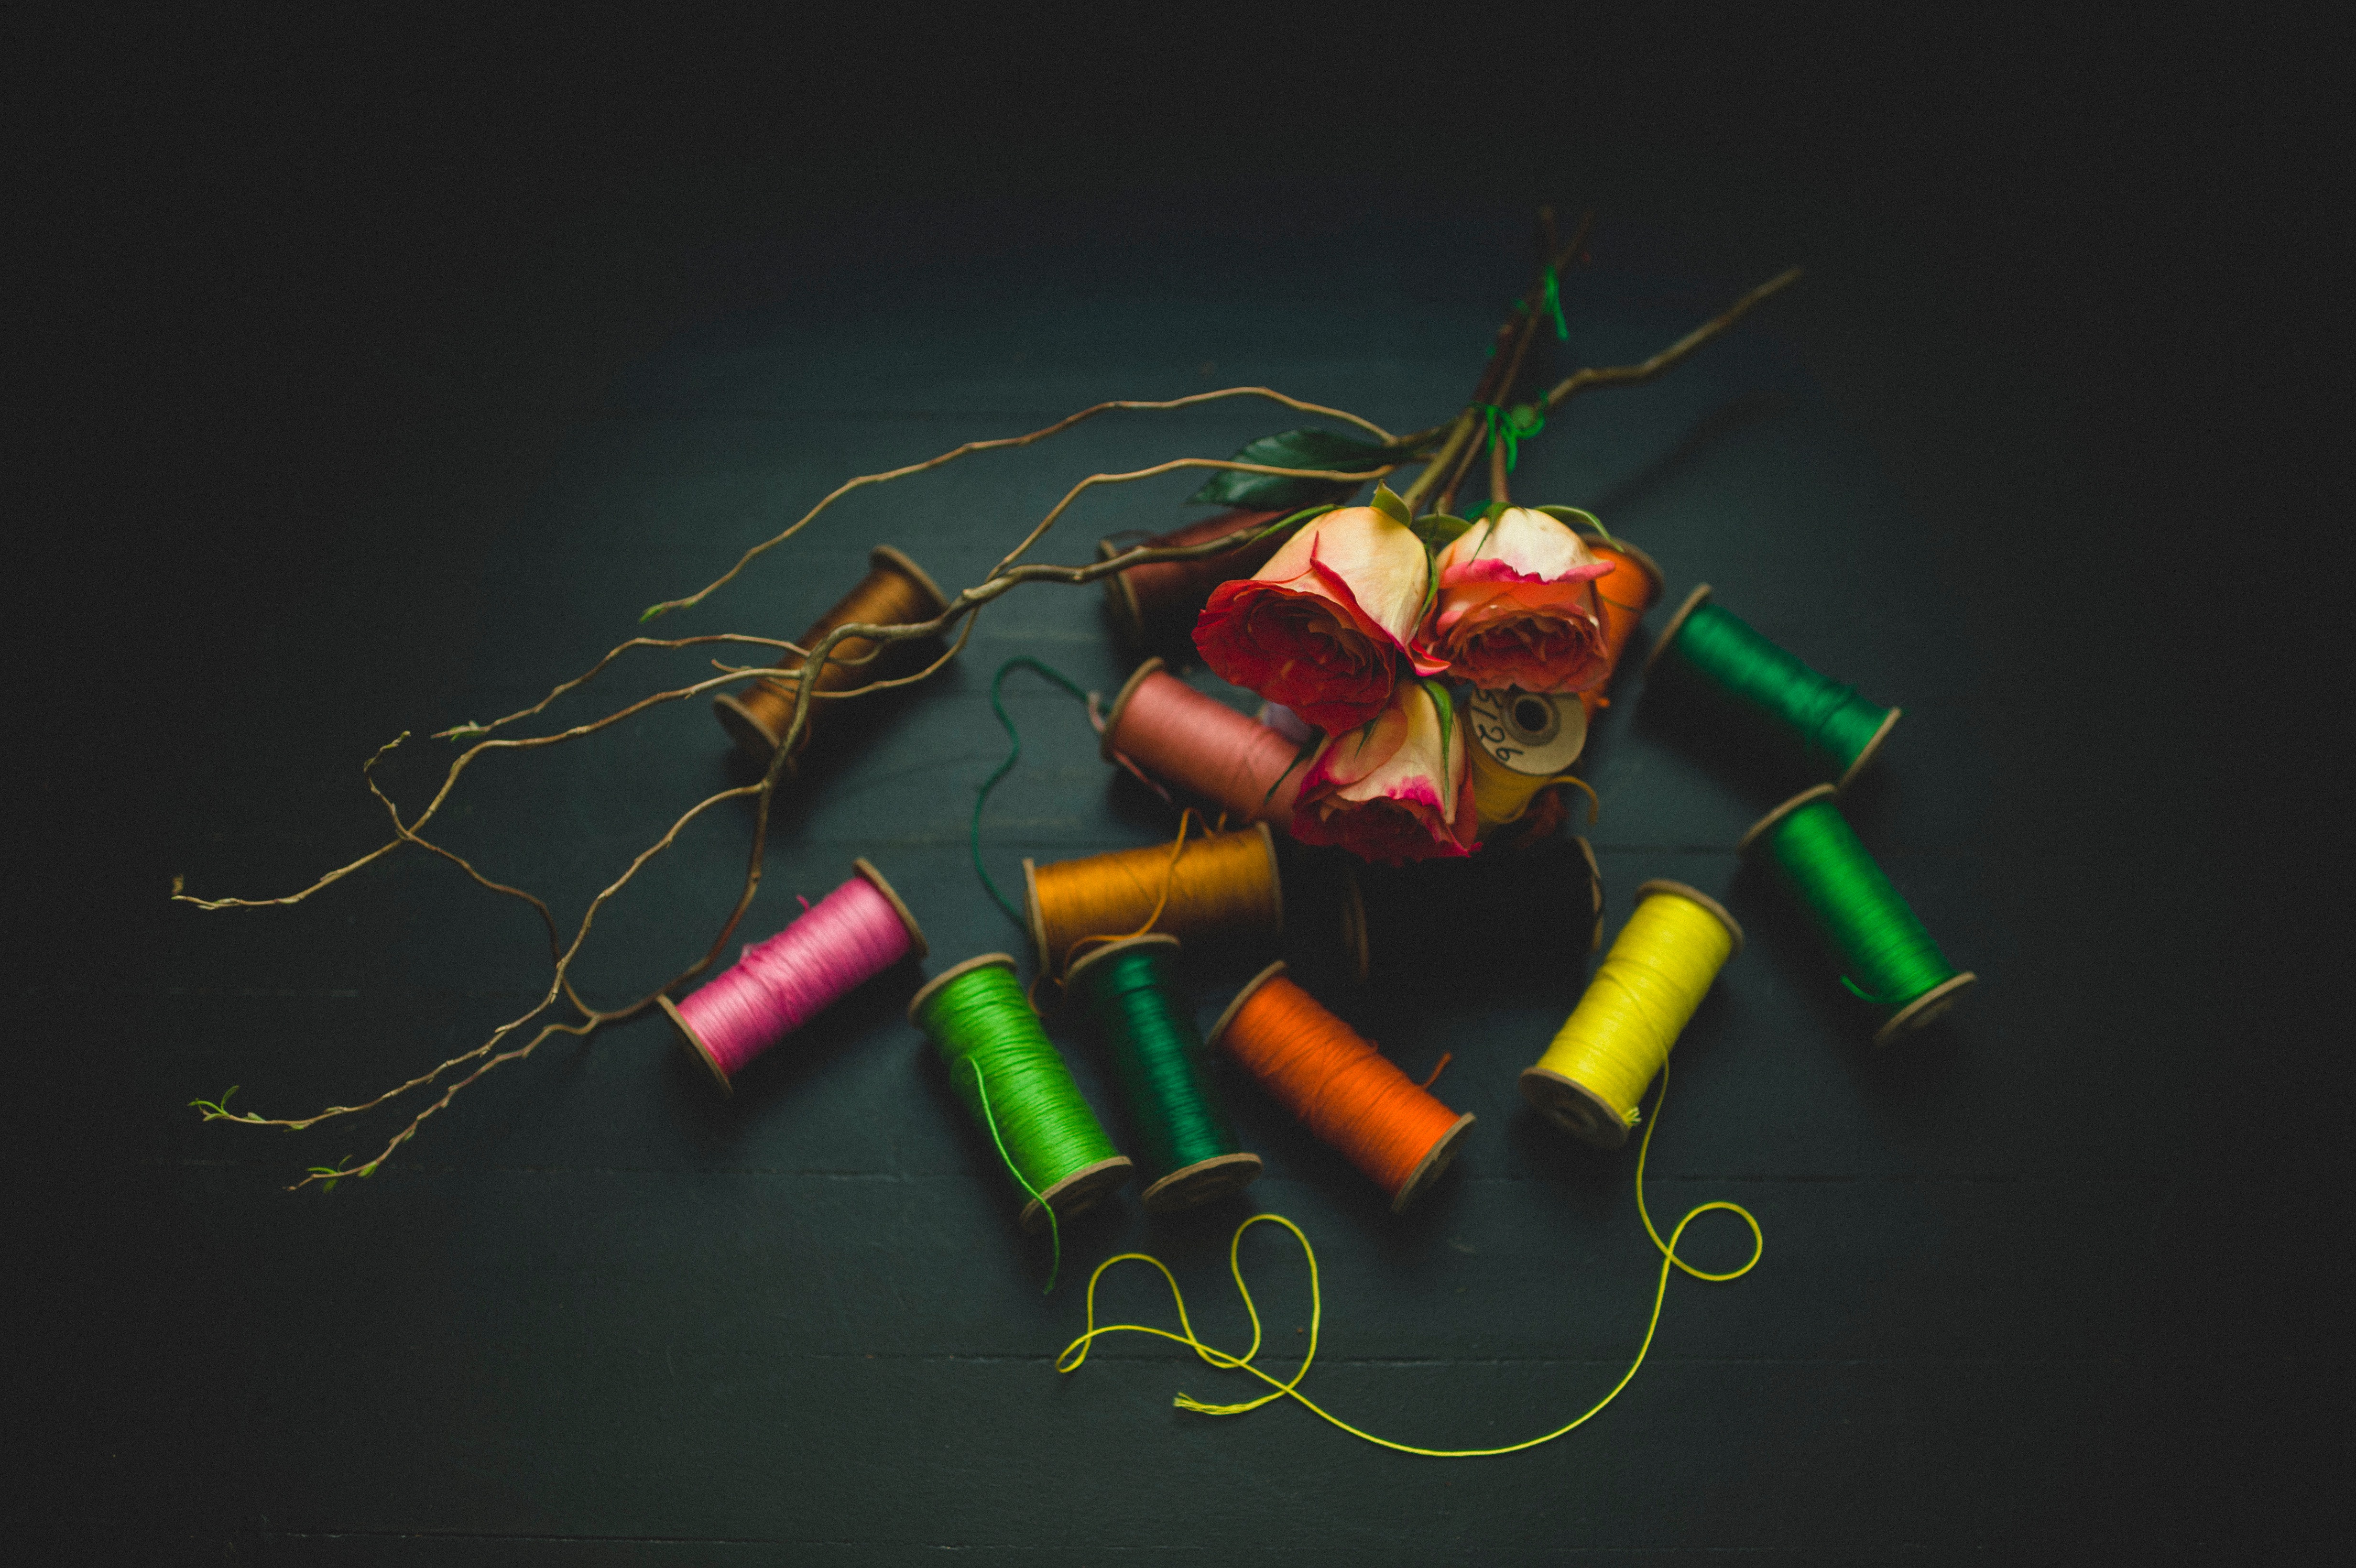
flower, rose, green, color, craft, thread, sewing thread, art, illustration, screenshot, macro photography, computer wallpaper